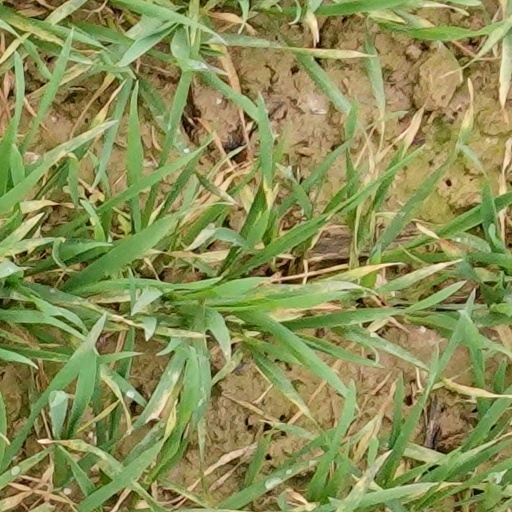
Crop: wheat